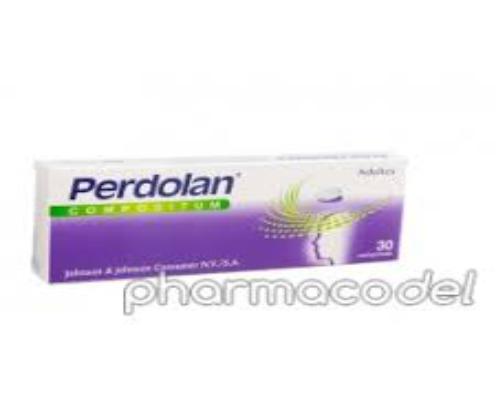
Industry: Medical